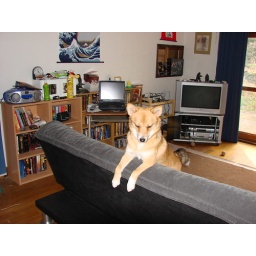
She often hangs out over the back of the couch and stares at me when I'm eating at the table.